The Captain from Köpenick (1945 film)

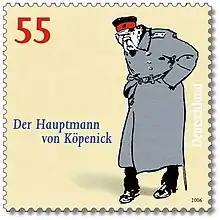
German postage stamp, 2006

Shoemaker Wilhelm Voigt is released from prison after many years of hard labor. His freedom is new to him, and as he tries to navigate this strange new world, he promptly finds himself in the midst of a Prussian catch-22: To get a residence permit (passport), he must have a job, but he can only get a job if he has a residence permit. No one in the Prussian-German bureaucracy feels compelled to help him; everything must go by the book. Out of desperation, Voigt breaks into a police station to forge the much-needed permit and escape the vicious circle.